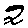
Label: 2